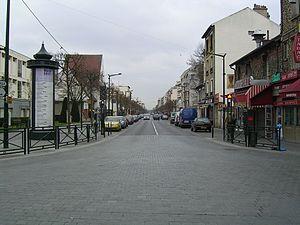
L'ouvrage Bernard Clavel est une biographie écrite par son ami et confrère Michel Ragon, une des rares existant à ce jour portant sur l'œuvre de Bernard Clavel, même si l'ouvrage s'arrête en 1975, date de sa parution et que de ce fait elle ne prenne pas en compte tout ce que Bernard Clavel a écrit après cette date.